Jamie Maclaren

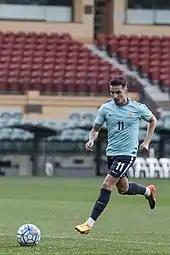
Maclaren training with Australia in 2017

In May 2017, Maclaren joined German 2. Bundesliga club Darmstadt 98 signing a three-year deal. He made his debut in the second round of the season as a 63rd minute substitution in a 1–1 draw away to FC Kaiserslautern on 4 August.